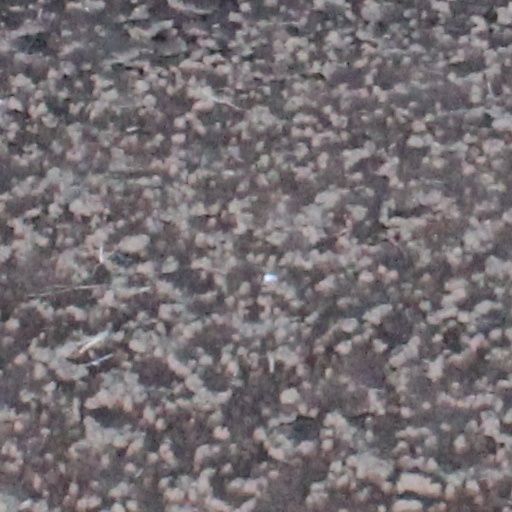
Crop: wheat